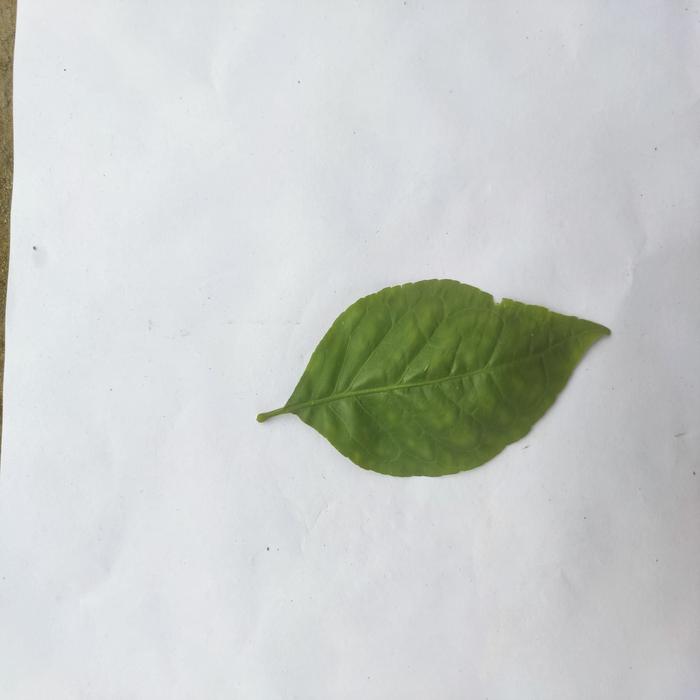
Crop: Aegle Marmelos
Leaf condition: Leaf_Spot